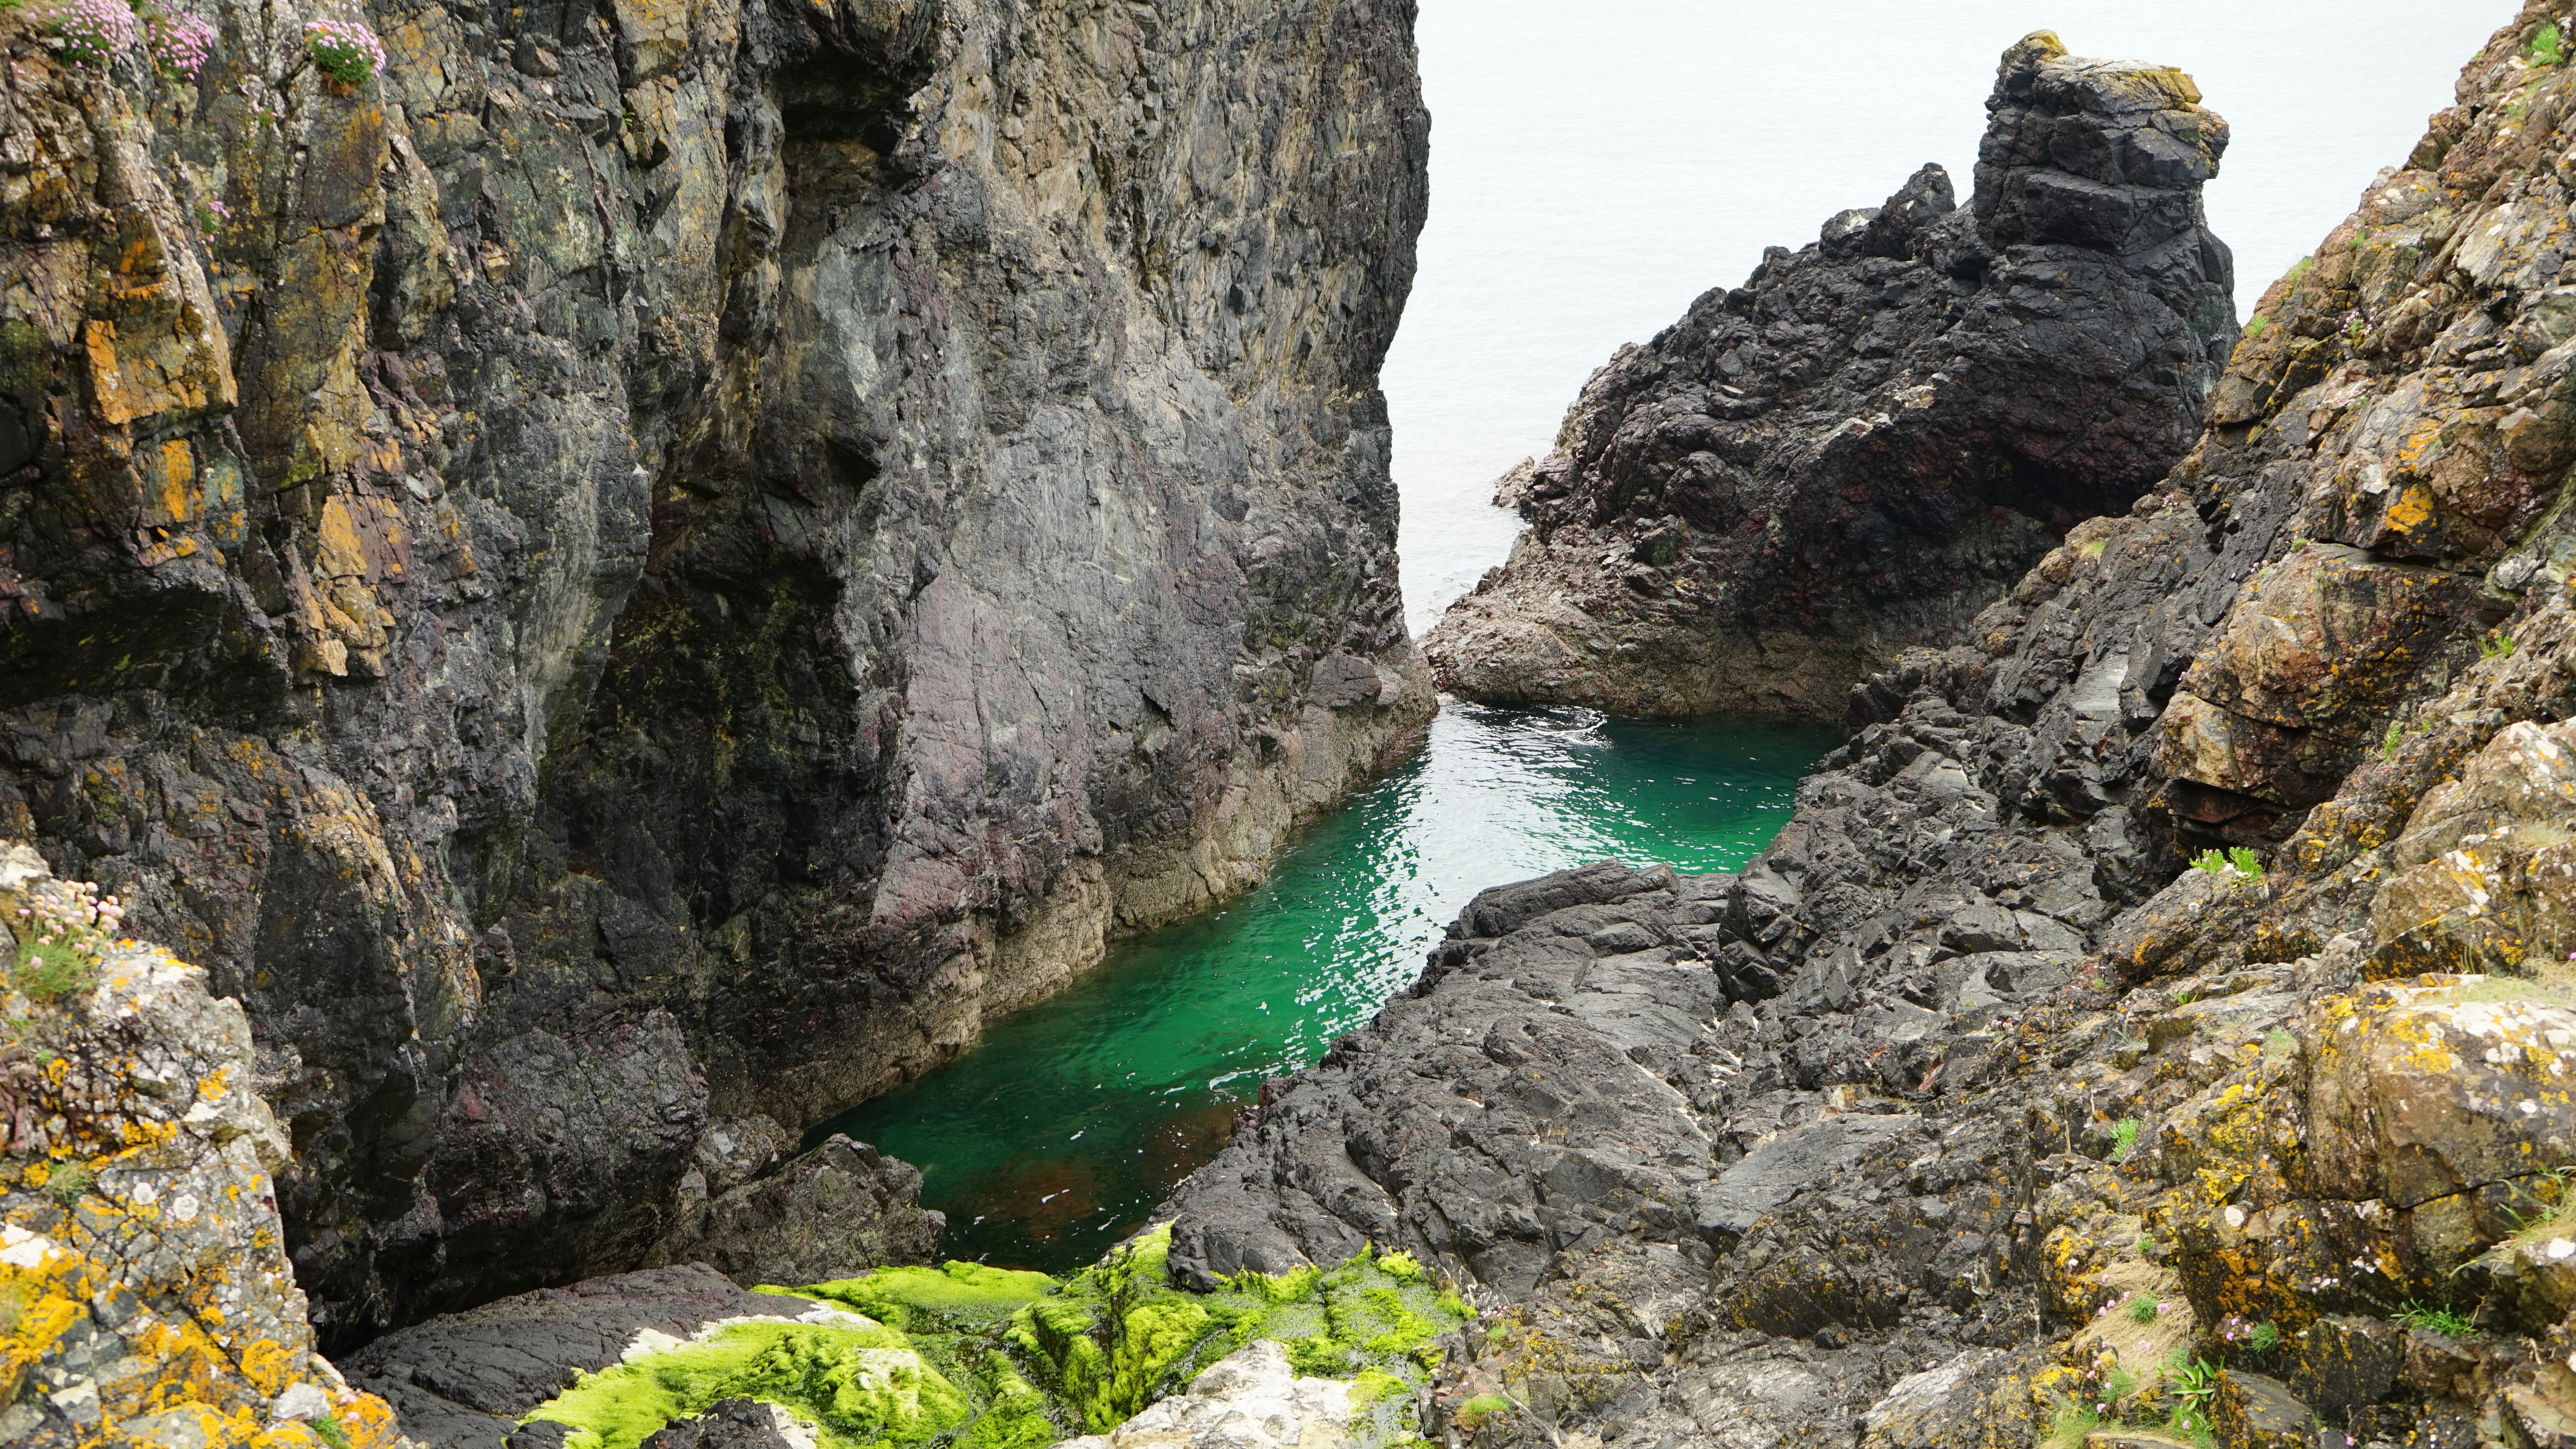
beach, landscape, sea, coast, water, nature, outdoor, sand, rock, ocean, sky, sunshine, sunset, sunlight, shore, wave, summer, vacation, travel, coastline, formation, cliff, seaside, idyllic, surf, relax, paradise, tranquil, scenic, peaceful, seascape, scenery, holiday, bay, island, blue, tourism, terrain, ridge, ocean wave, rocks, uk, england, sunny, relaxation, geology, outcrop, scene, cornwall, destination, wadi, bedrock, beach sand, natural arch, geological phenomenon